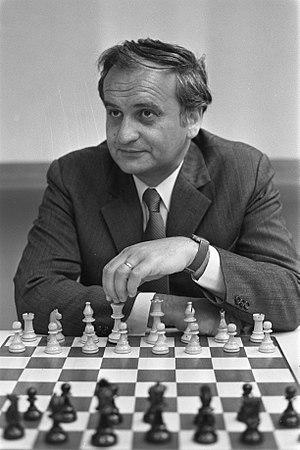
Borislav Ivkov est un grand maître serbe du jeu d'échecs. Il a été champion du monde junior en 1951. Il a remporté le championnat de Yougoslavie en 1958 et en 1972. Il a été candidat au championnat du monde d'échecs en 1965 et a joué dans quatre tournois interzonaux ensuite : en 1967, 1970, 1973 et 1979. Ivkov a représenté la Yougoslavie à 12 reprises aux olympiades d'échecs de 1956 à 1980, et six fois en championnat d'Europe par équipe. Ivkov a gagné pratiquement deux douzaines de tournoi de haut niveau dans sa carrière. Parmi ses succès remarquables on trouve Mar del Plata 1955, Buenos Aires 1955, Beverwijk 1961, Zagreb 1965, Sarajevo 1967, Amsterdam 1974, et Moscou 1999. Pendant plus de 15 ans, à partir du milieu des années 1950, il a été le 2ᵉ joueur yougoslave, après Svetozar Gligorić. Il reste actif en tournoi jusqu'à l'âge de 73 ans, où il participe à l'Open du Canada 2007.